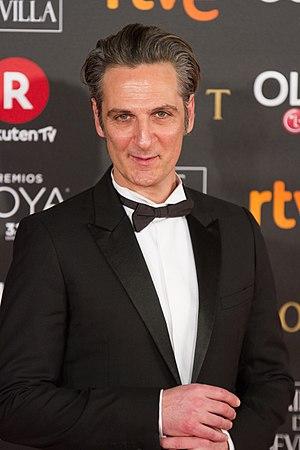
Les Demoiselles du téléphone ou Les Opératrices du téléphone au Québec est une série télévisée espagnole créée par Ramón Campos et Gema R. Neira. Elle est diffusée depuis le 28 avril 2017 sur Netflix. Il s'agit de la première série originale Netflix qui est produite en Espagne.